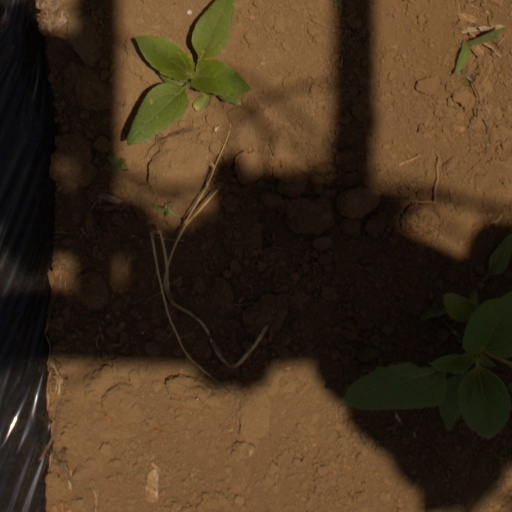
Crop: Jerusalem artichoke